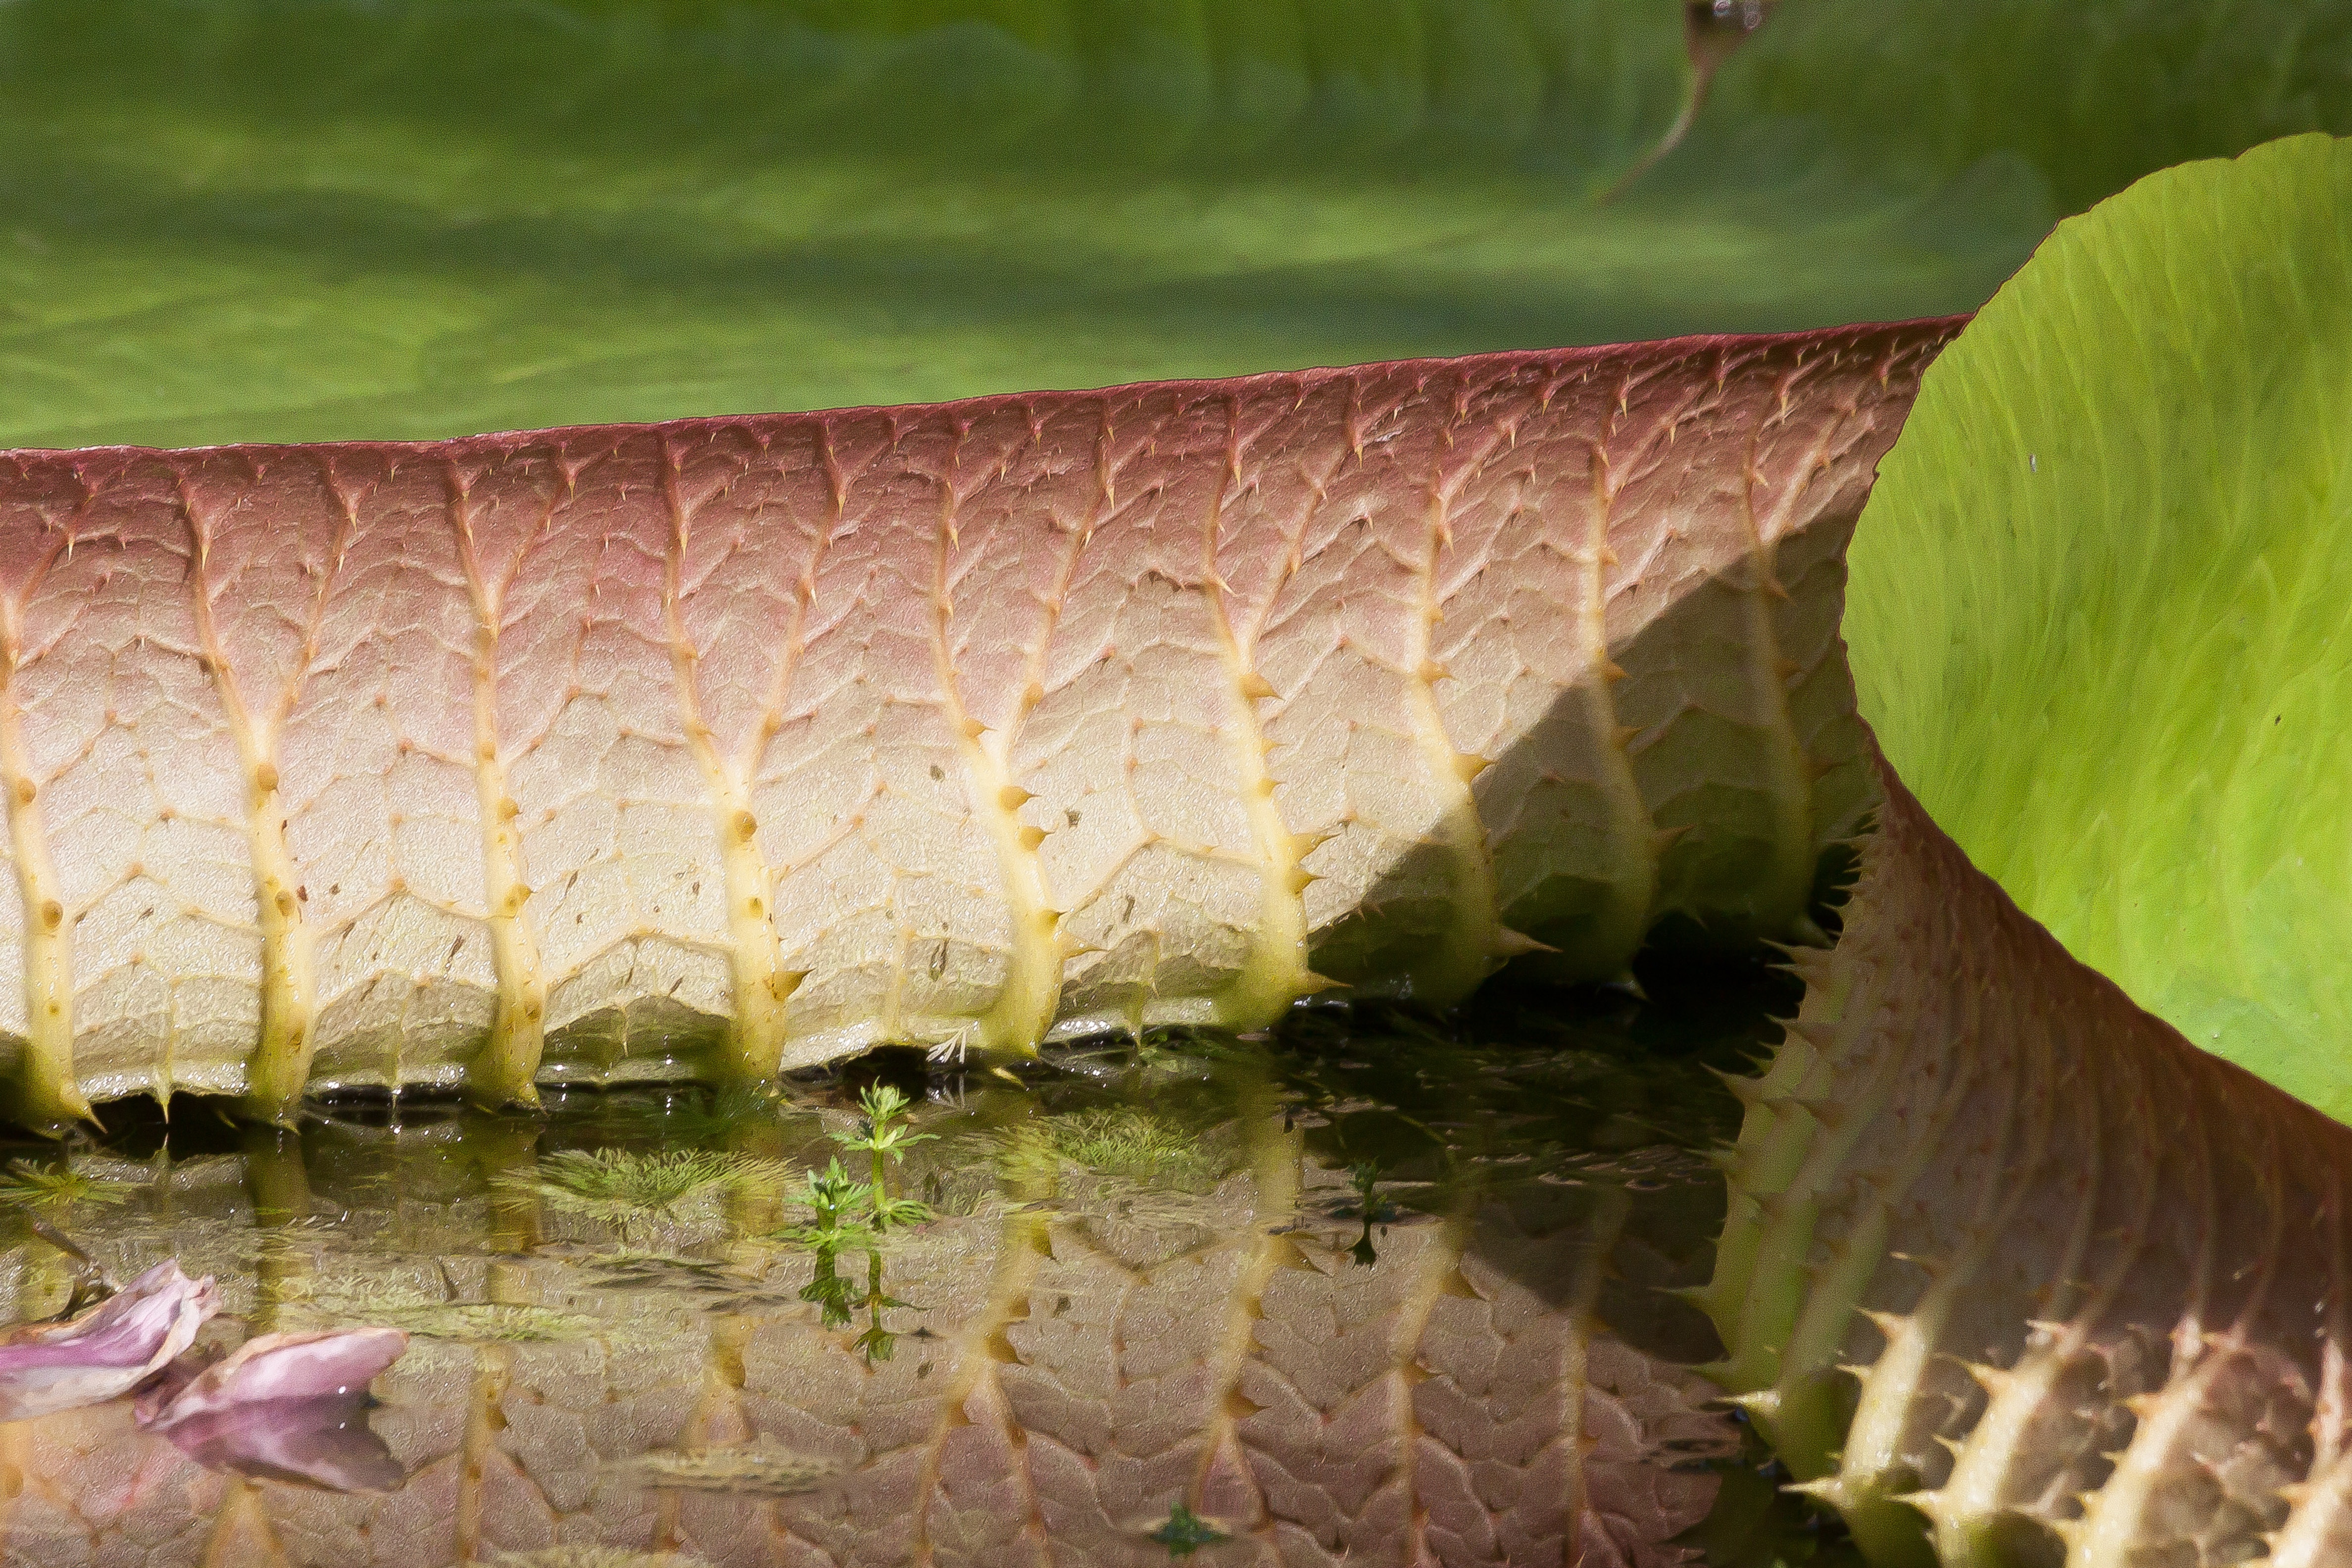
water, nature, leaf, lake, pond, food, green, insect, botany, yellow, fauna, water lily, flowers, leaves, nymphaeaceae, argentina, brazil, tropics, aquatic plants, larva, macro photography, lake rosengew chs, silent waters, biotope, victoria cruziana, santa cruz giant water lily